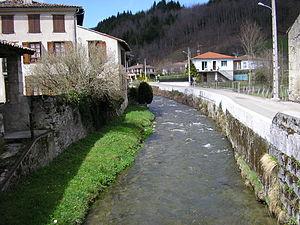
Le Lasset à Fougax-et-Barrineuf (Ariège, France).
Le Lasset ou Ruisseau de Saint-Nicolas est un torrent français qui coule dans les Pyrénées ariégeoises. C'est un affluent de l'Hers-Vif en rive gauche, donc un sous-affluent de la Garonne par l'Hers-Vif, puis par l'Ariège.
Fougax-et-Barrineuf est une commune française, située dans le département de l'Ariège en région Occitanie.